Whaling disaster of 1871

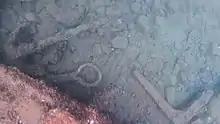
A small anchor and other objects that were observed during the Lost Whaling Fleet NOAA expedition

In 2015, NOAA funded a research expedition entitled "The Search for the Lost Whaling Fleets of the Western Arctic". One hundred forty-four years after the disaster, acoustic mapping of the ocean floor detected the wrecks of two whaleships that were "remarkably well preserved". Visualized details of anchors, fasteners, ballast, and the brick-lined try-pots positively identified them as 19th century whalers. Although many whaleships hunted in those waters, the expedition archeologist and co-director Dr. Brad Barr believed that they were wrecks from the 1871 disaster, as it is the same area where whaleship planks washed up on shore for many years after 1871. The identity of the two wrecks is currently not known. Due to the shallow depths of the survey area (average depth was 28 feet), it is thought by the expedition leaders that the other wrecks were destroyed over time by the action of the sea. The site is protected under Historic Protection Laws of the United States, and NOAA has not released the precise location to the general public. Dr. Barr was hopeful that expeditions by other marine archeologists could do a more complete survey of the wrecks sometime in the future, possibly even identifying them, but NOAA will likely not return to the area again.